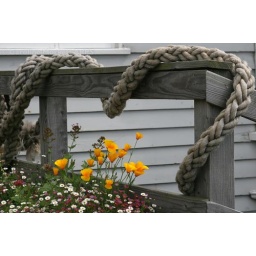
This house on the sea front had well planted window boxes as well as nautical-themed ropes around the decking. Ref: D379-30